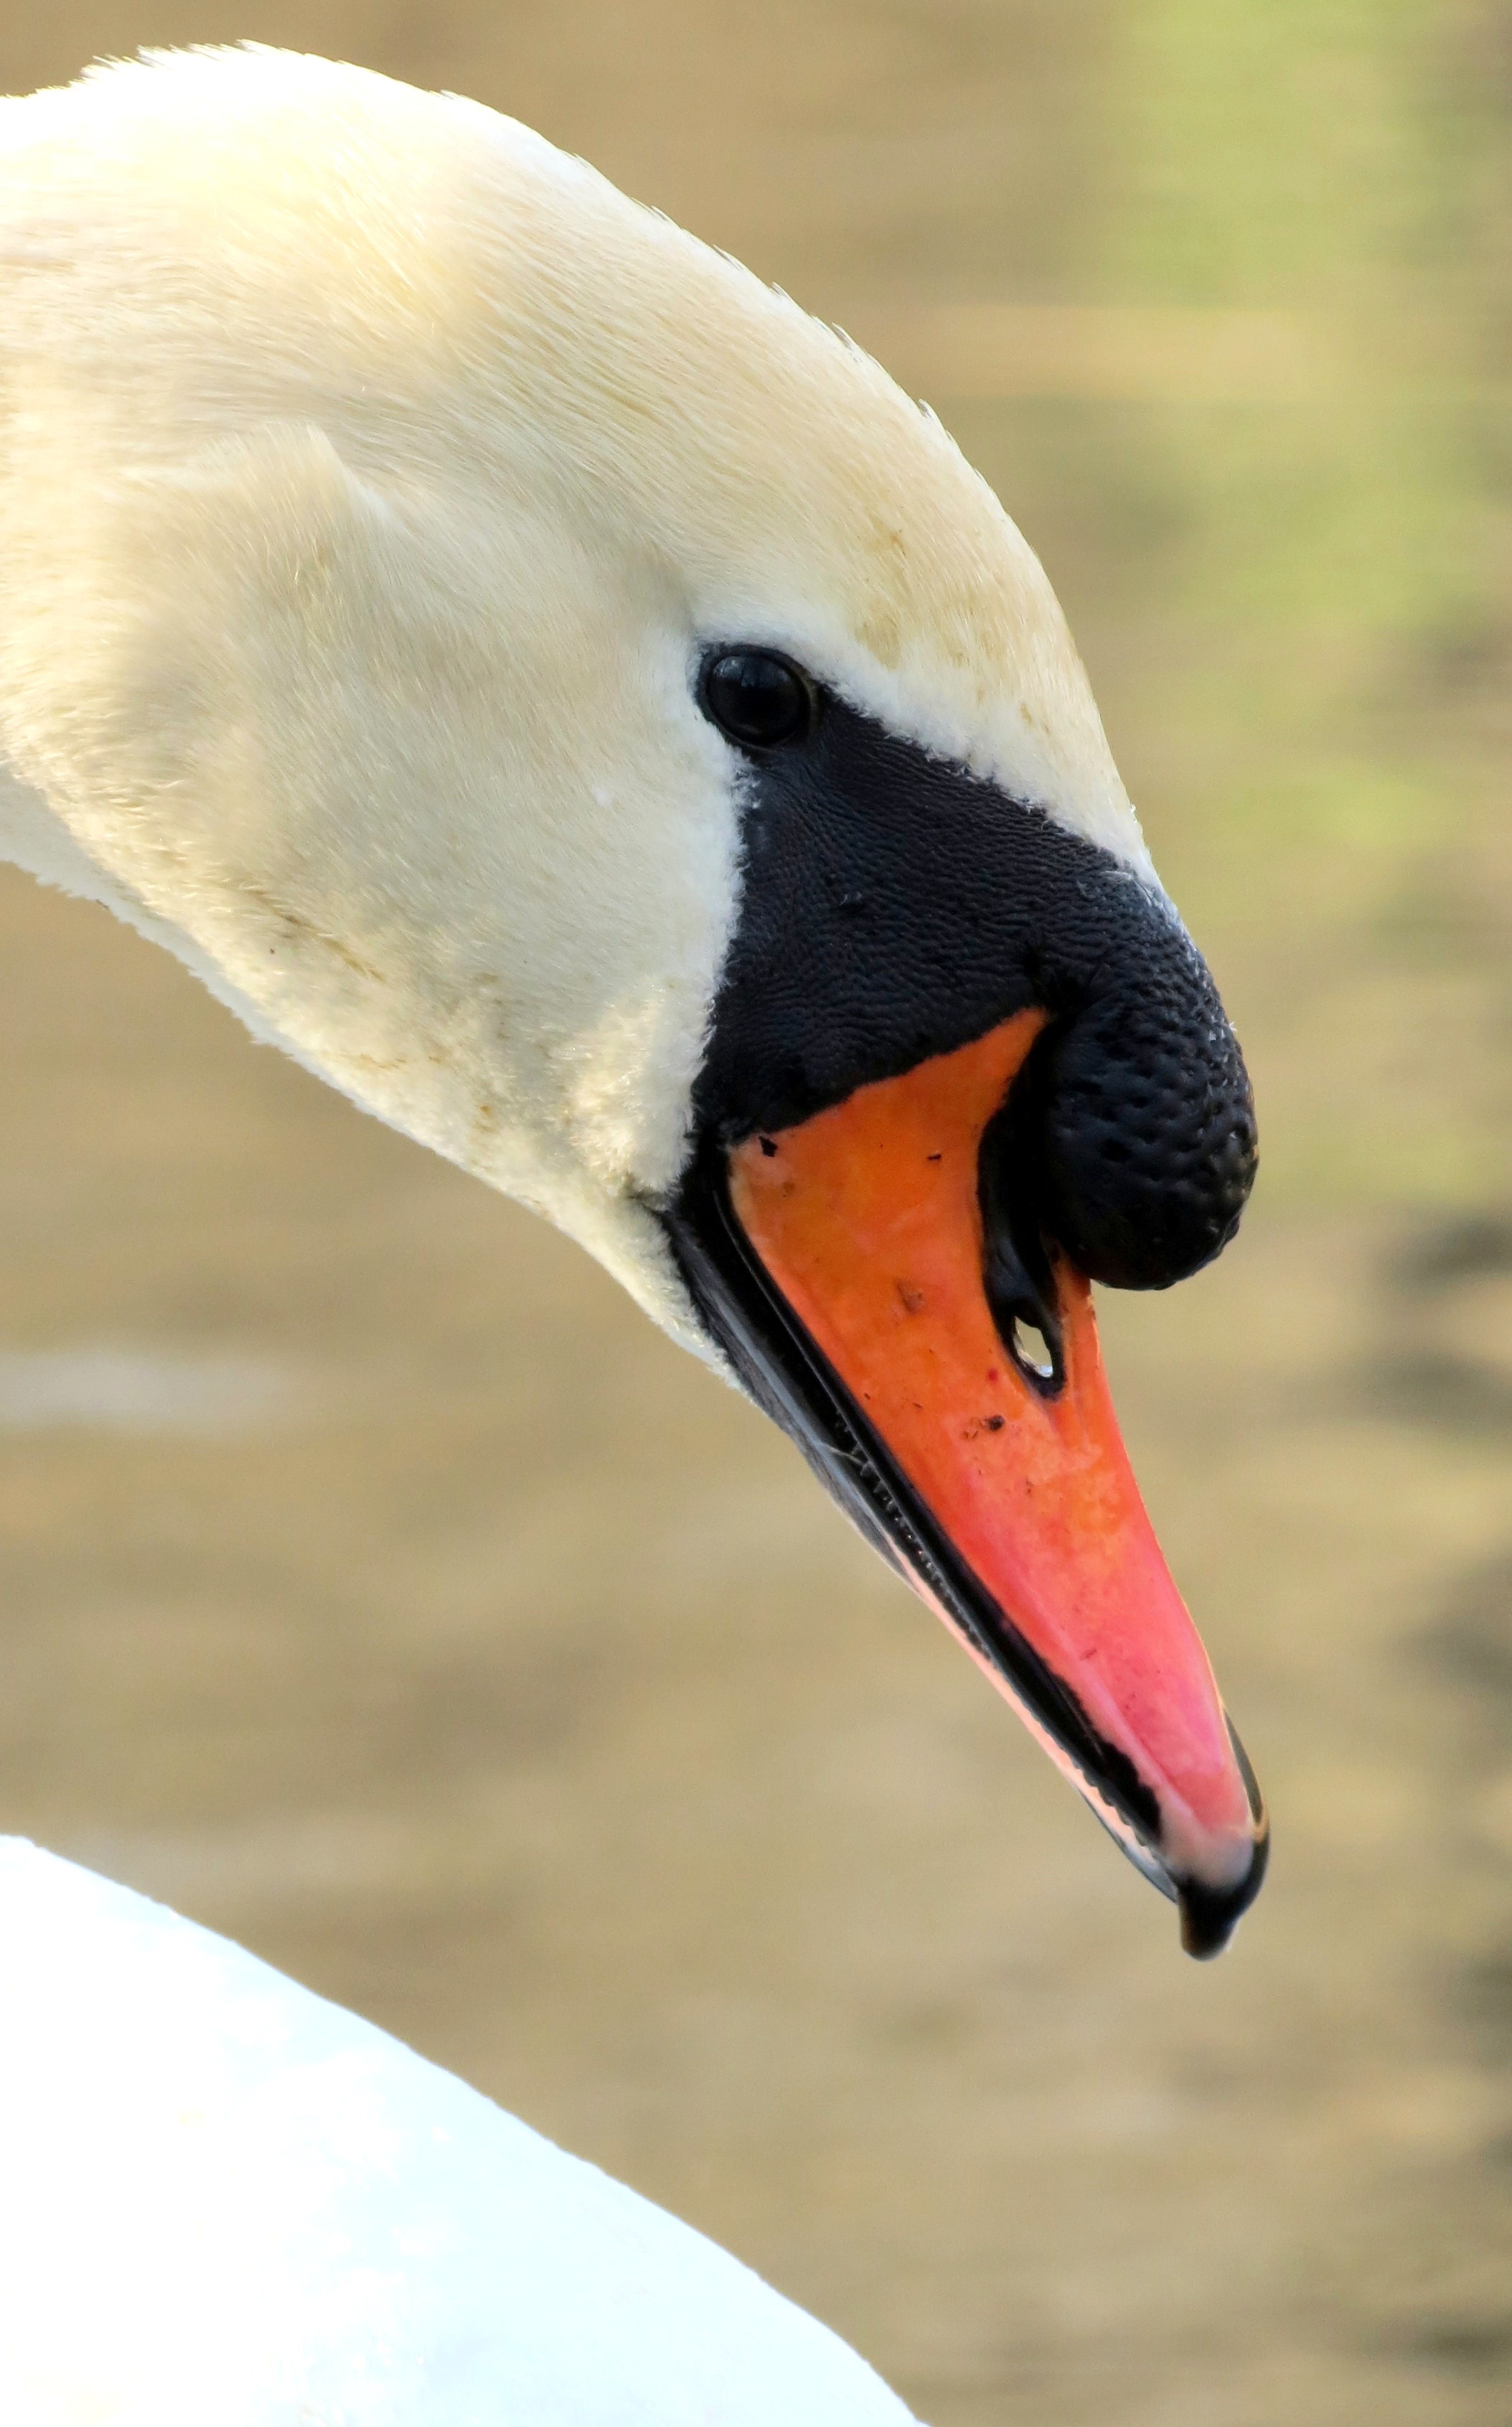
water, nature, bird, wing, white, wildlife, beak, fauna, close up, uk, swan, feathers, vertebrate, british, waterfowl, water bird, estuary, ducks geese and swans